PKP class SM48

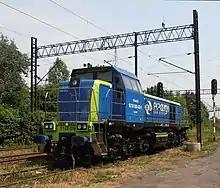
Newag 15D, owned by PKP Cargo, bearing the ST48-019 marking.

Since 2010, several locomotives underwent modernization to Newag 15D/16D standard. (PKP Cargo classes them as ST48.)